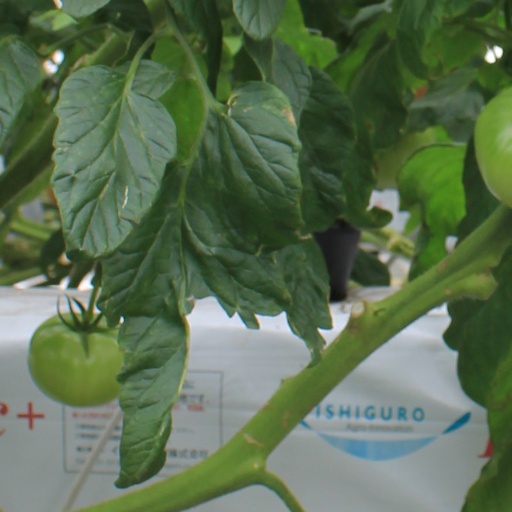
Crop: tomato